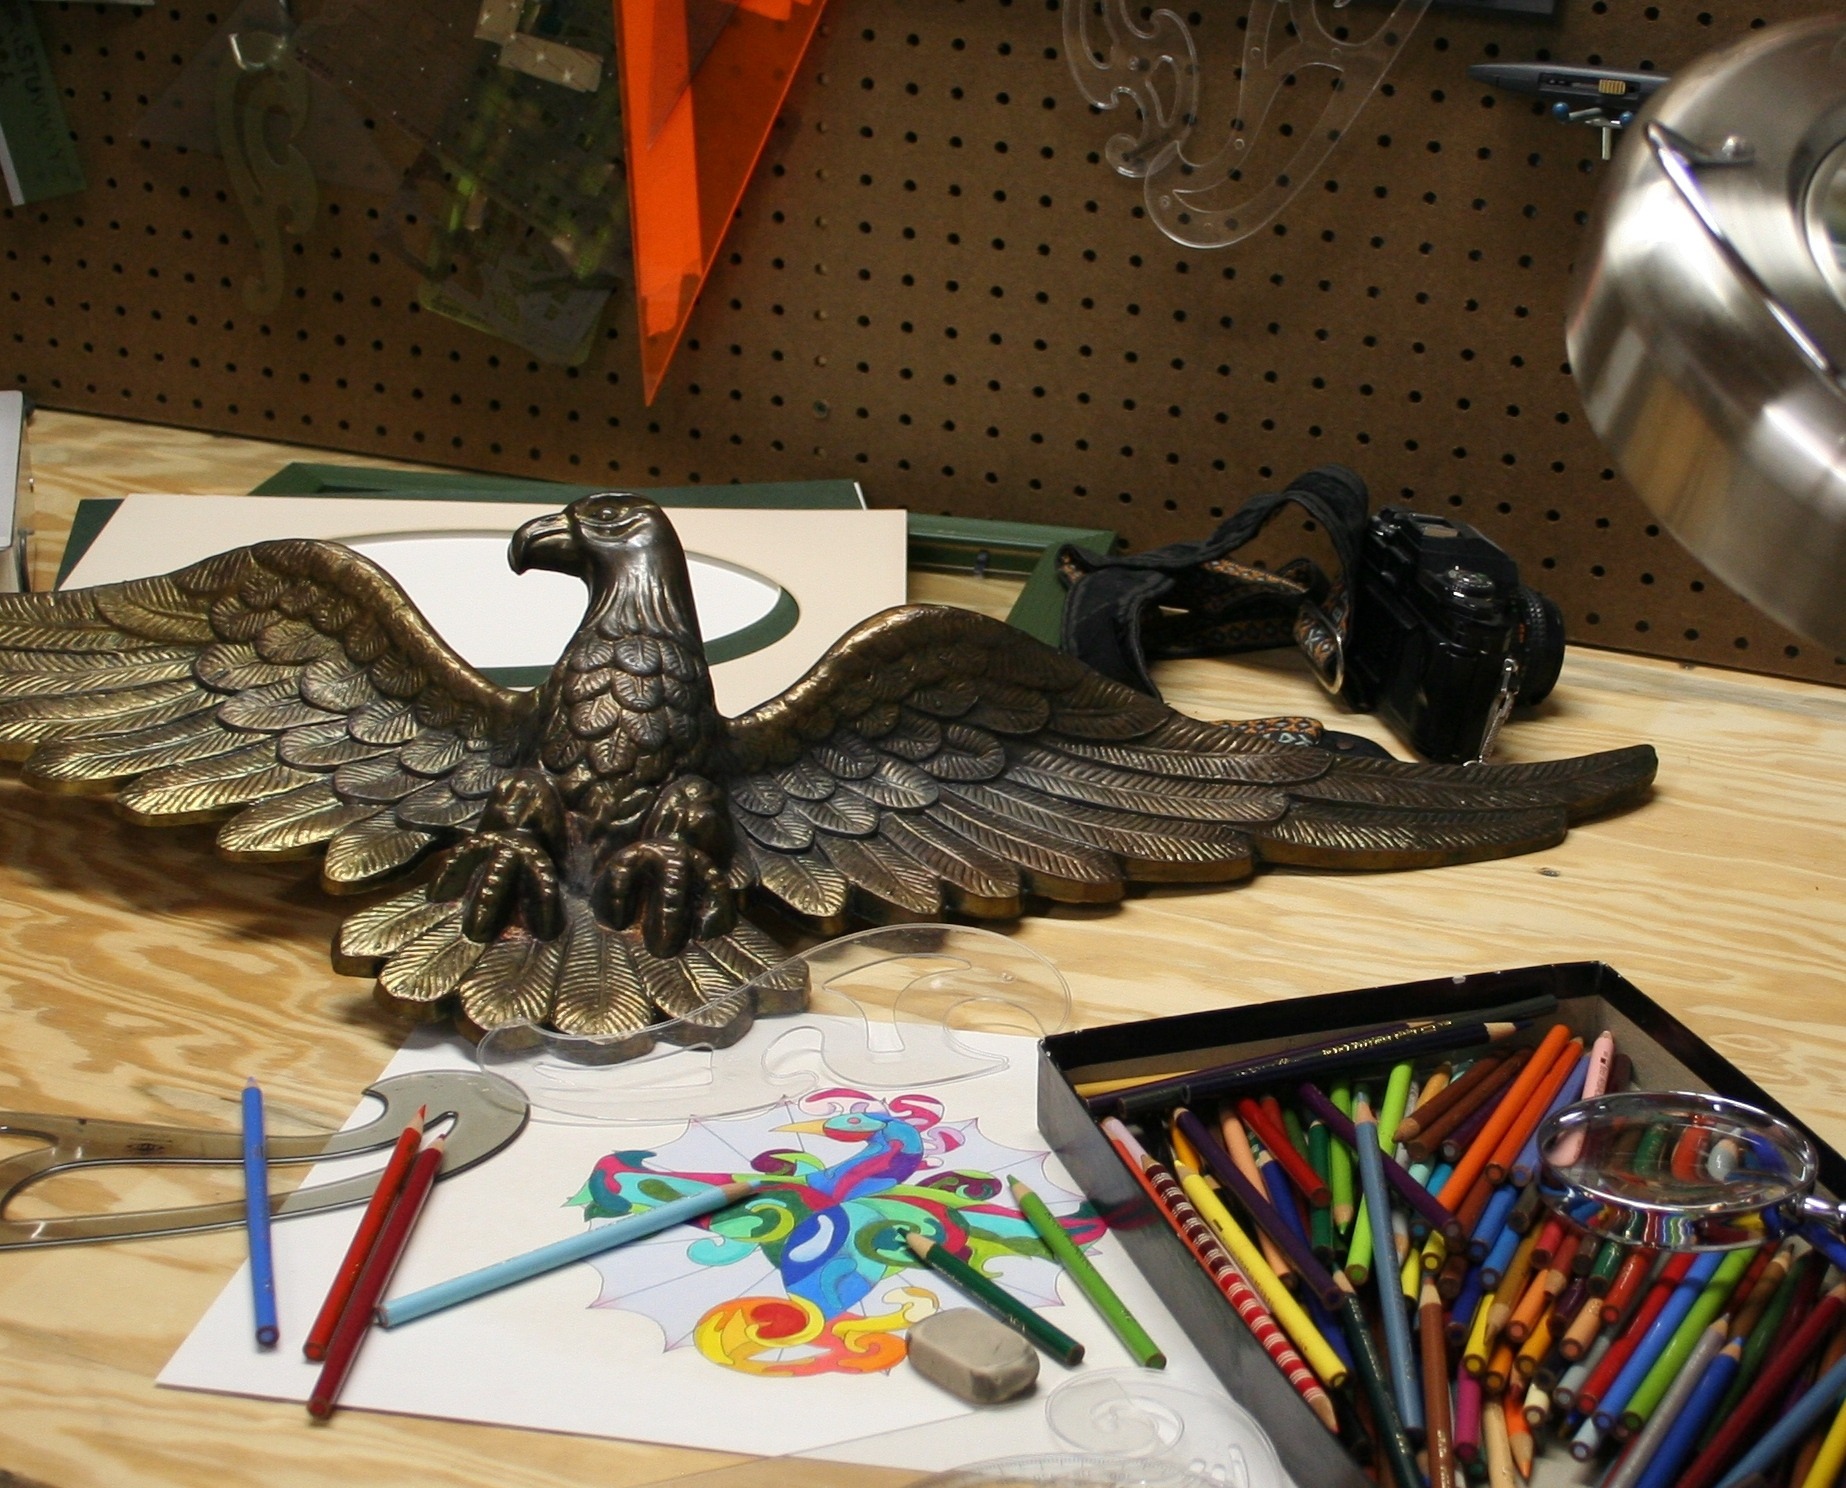
eagle, colored pencils, drawing, art, curves, work table